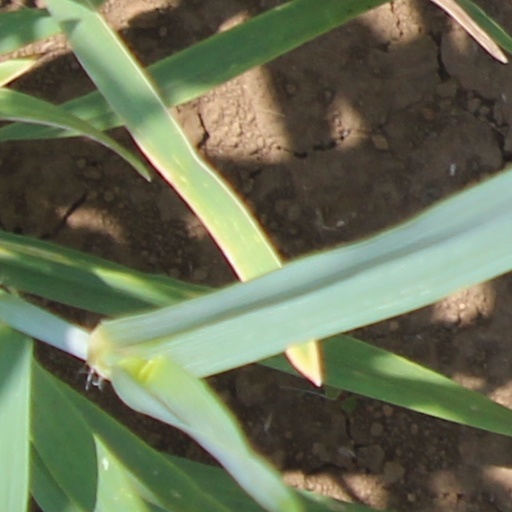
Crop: wheat